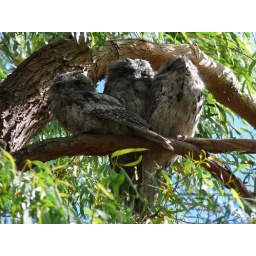
A family of Tawny Frogmouths decided to spend the day sitting in a street tree near my house today.